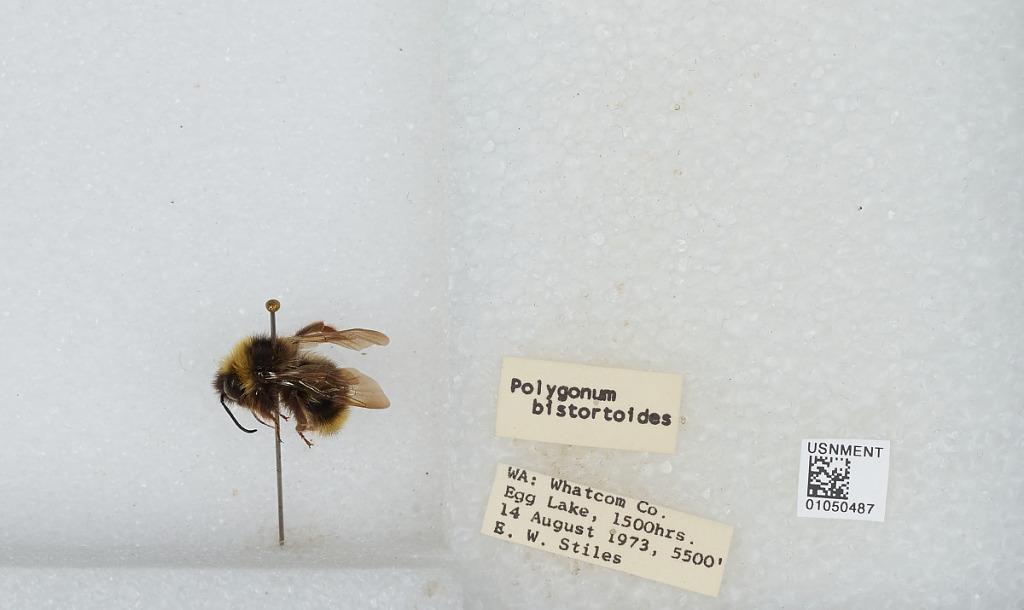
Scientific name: Bombus sp.
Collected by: E. Stiles
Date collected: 1973-8-14
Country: United States
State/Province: Washington
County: Whatcom
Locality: Egg Lake
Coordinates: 48.8992, -121.484